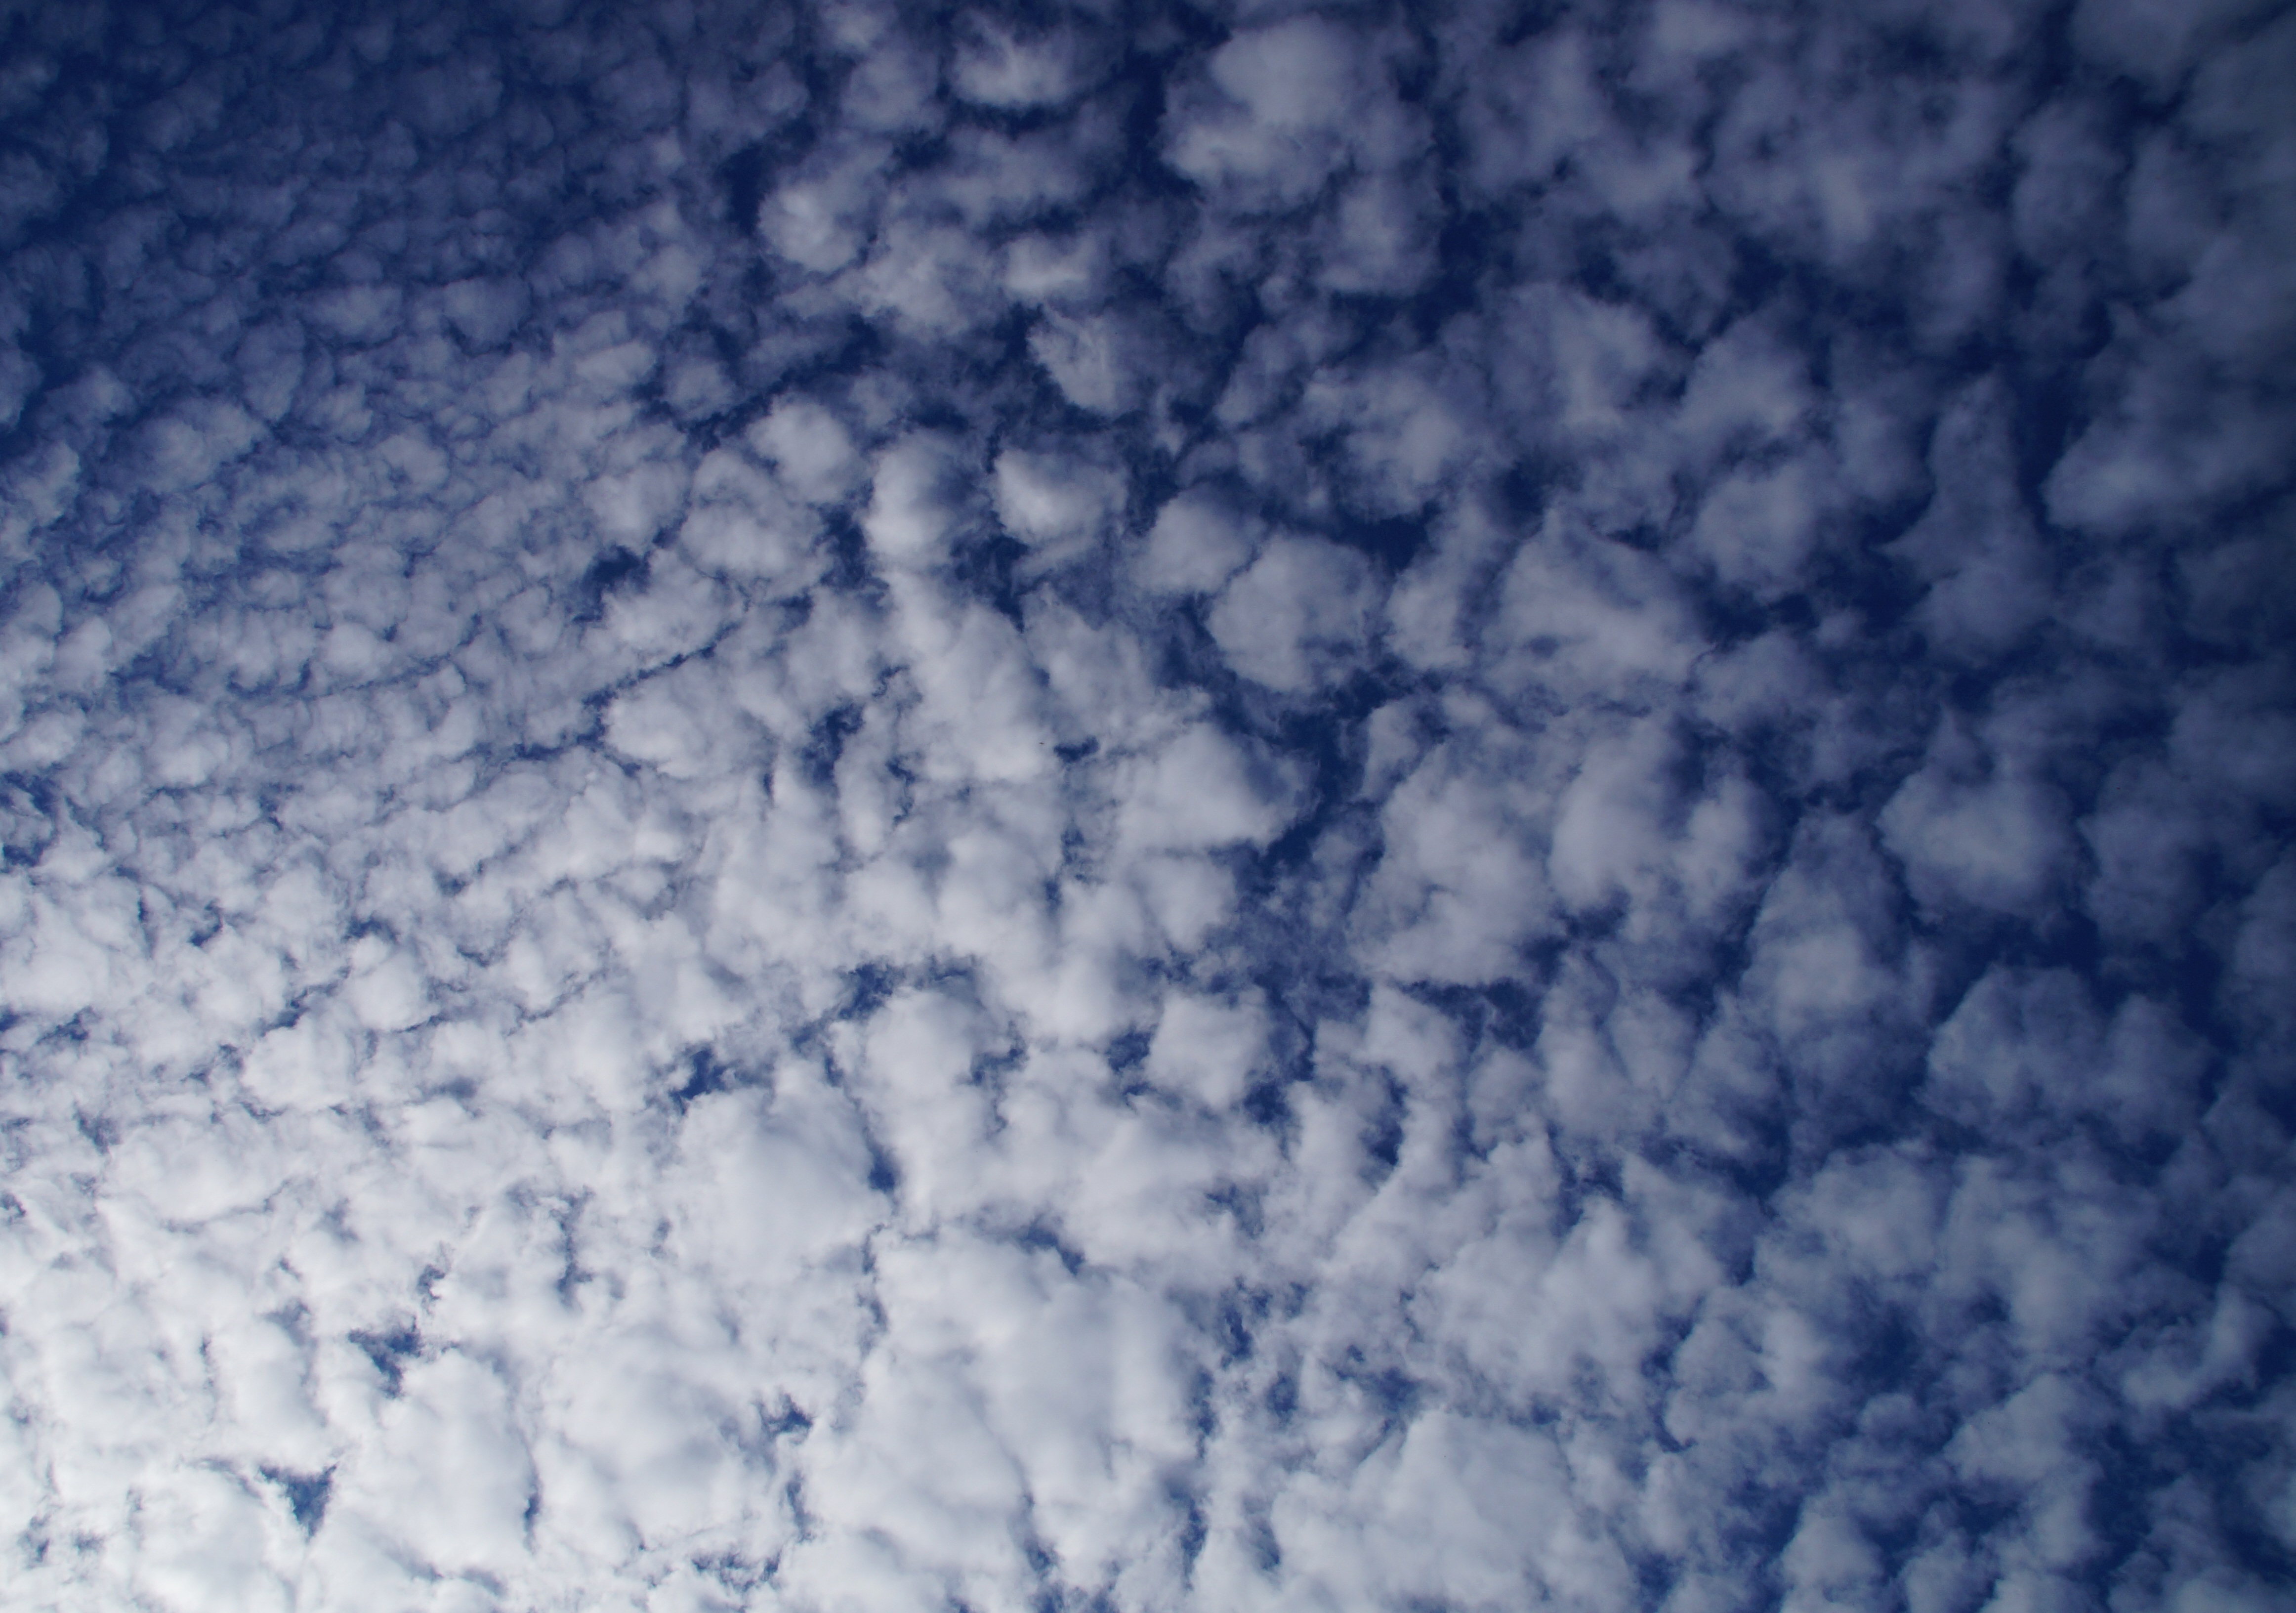
cloud, black and white, sky, sunshine, sun, cloudy, atmosphere, summer, cumulus, blue, monochrome, clouds, rays, mood, freezing, meteorological phenomenon, fleecy, atmosphere of earth